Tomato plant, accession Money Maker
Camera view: bottom (45 deg); turntable rotation: 90 degrees
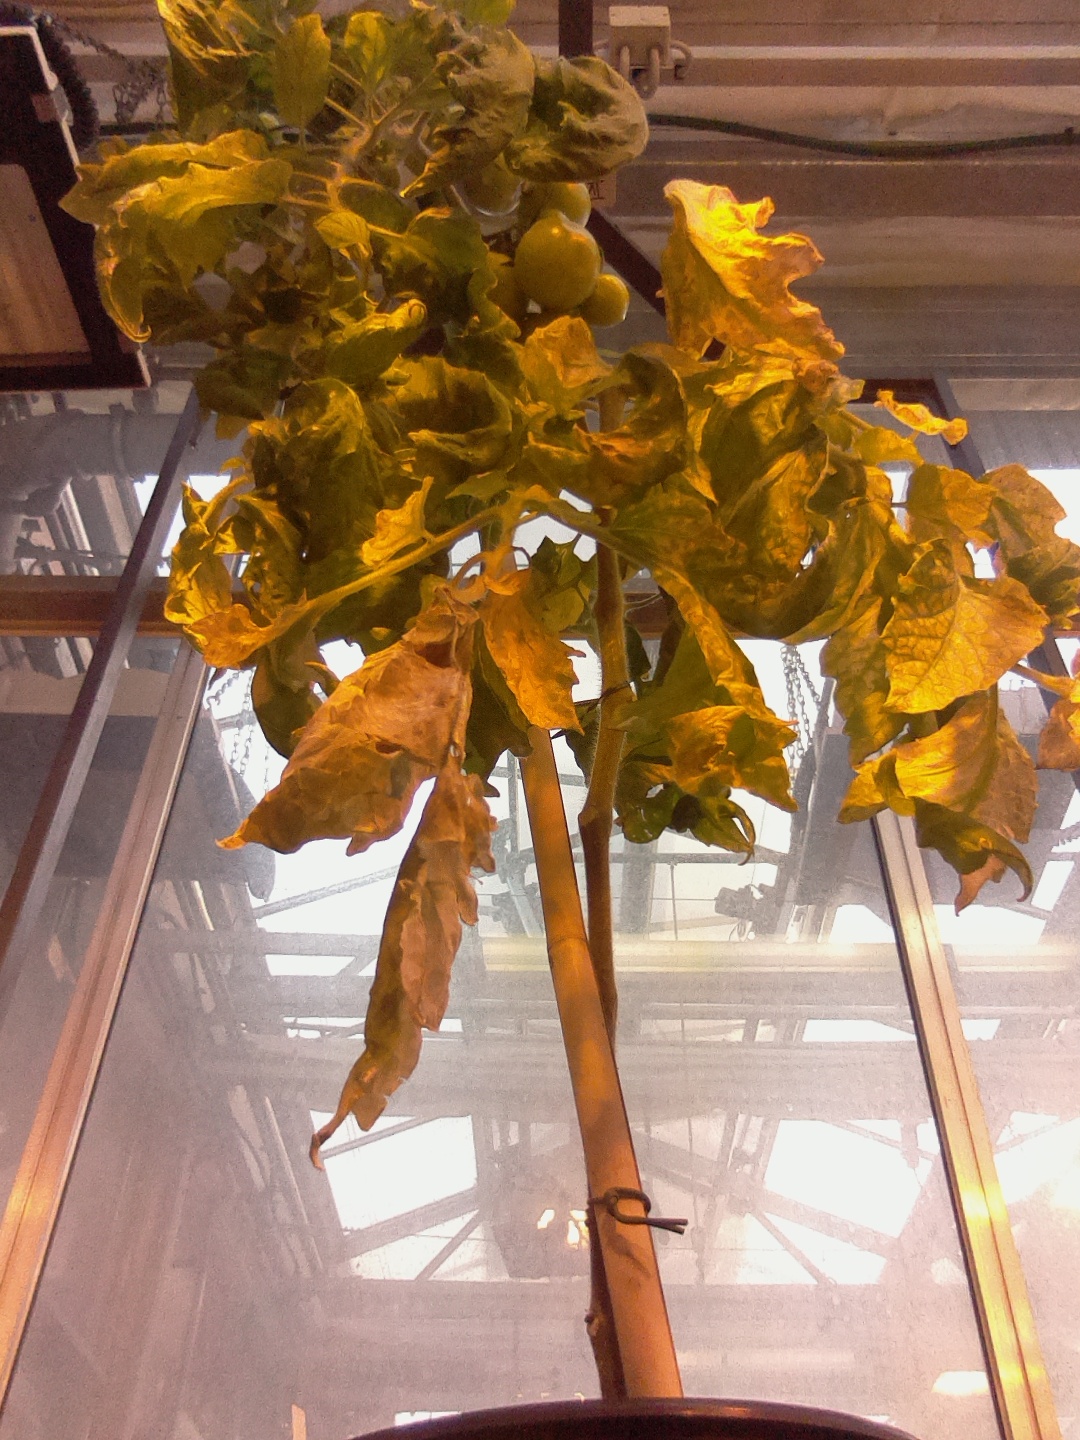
BBCH growth stage 79: 90% -100% of final fruit size